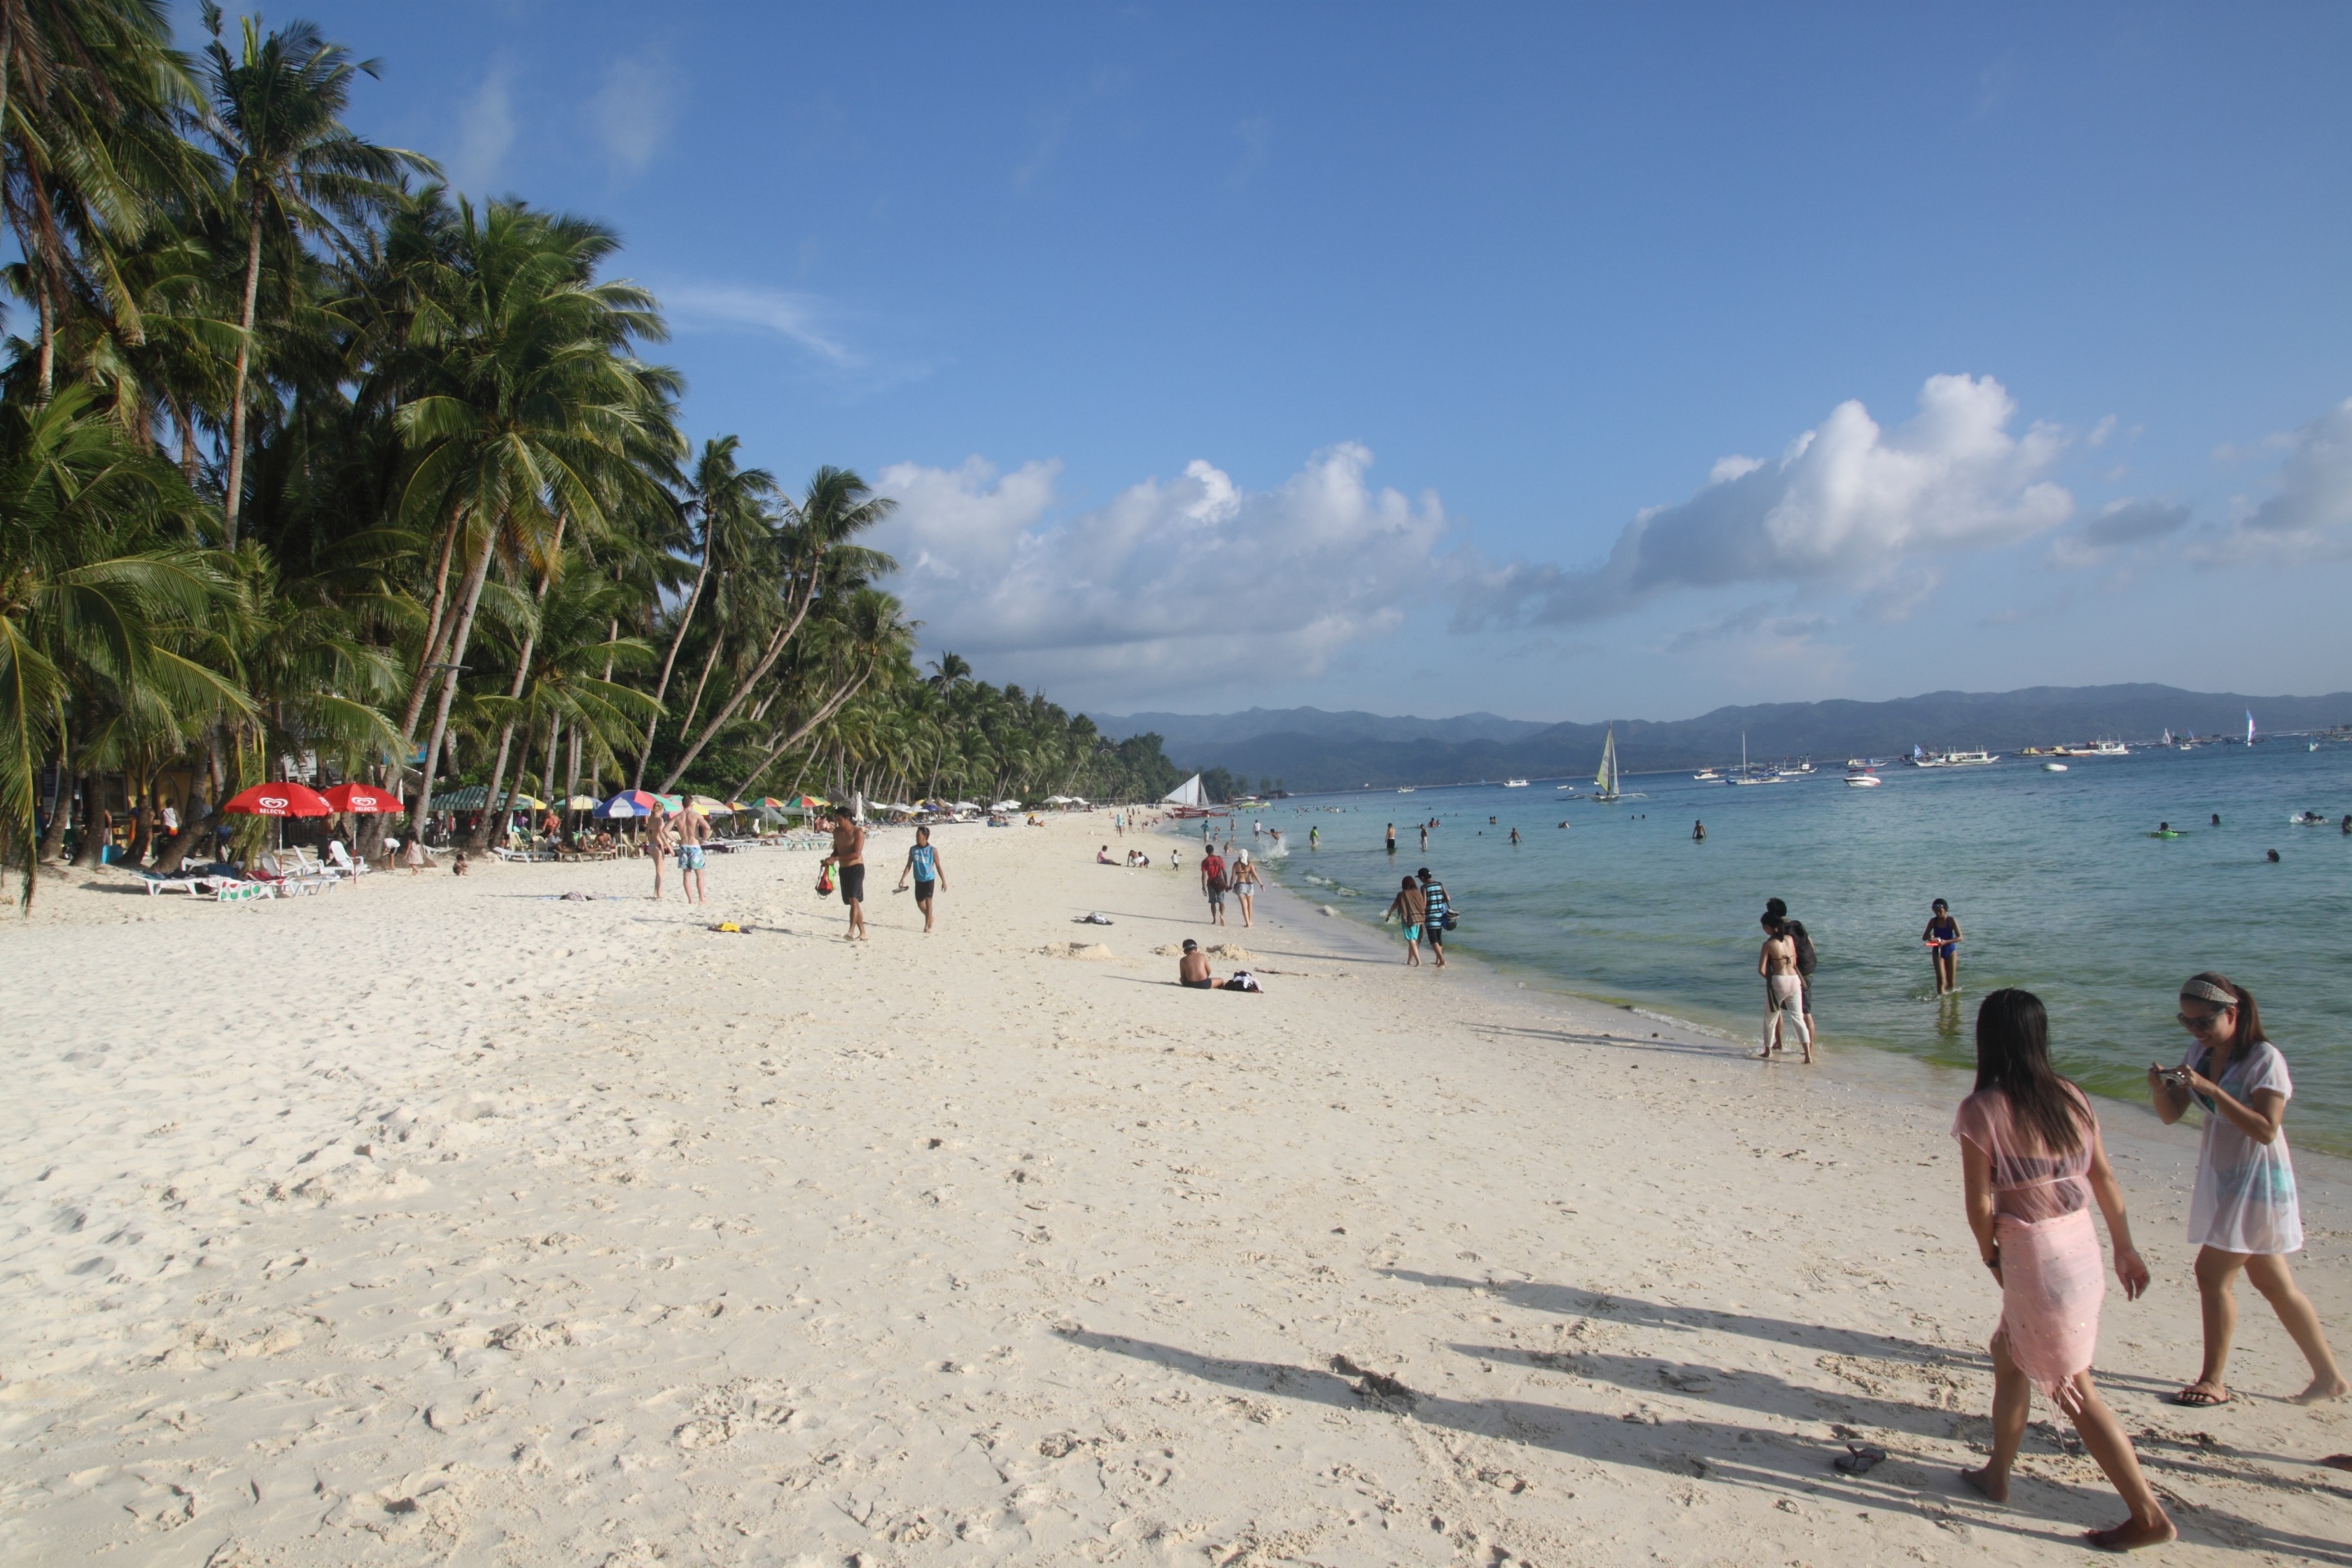
beach, sea, coast, sand, ocean, shore, vacation, bay, body of water, cape, boracay beach